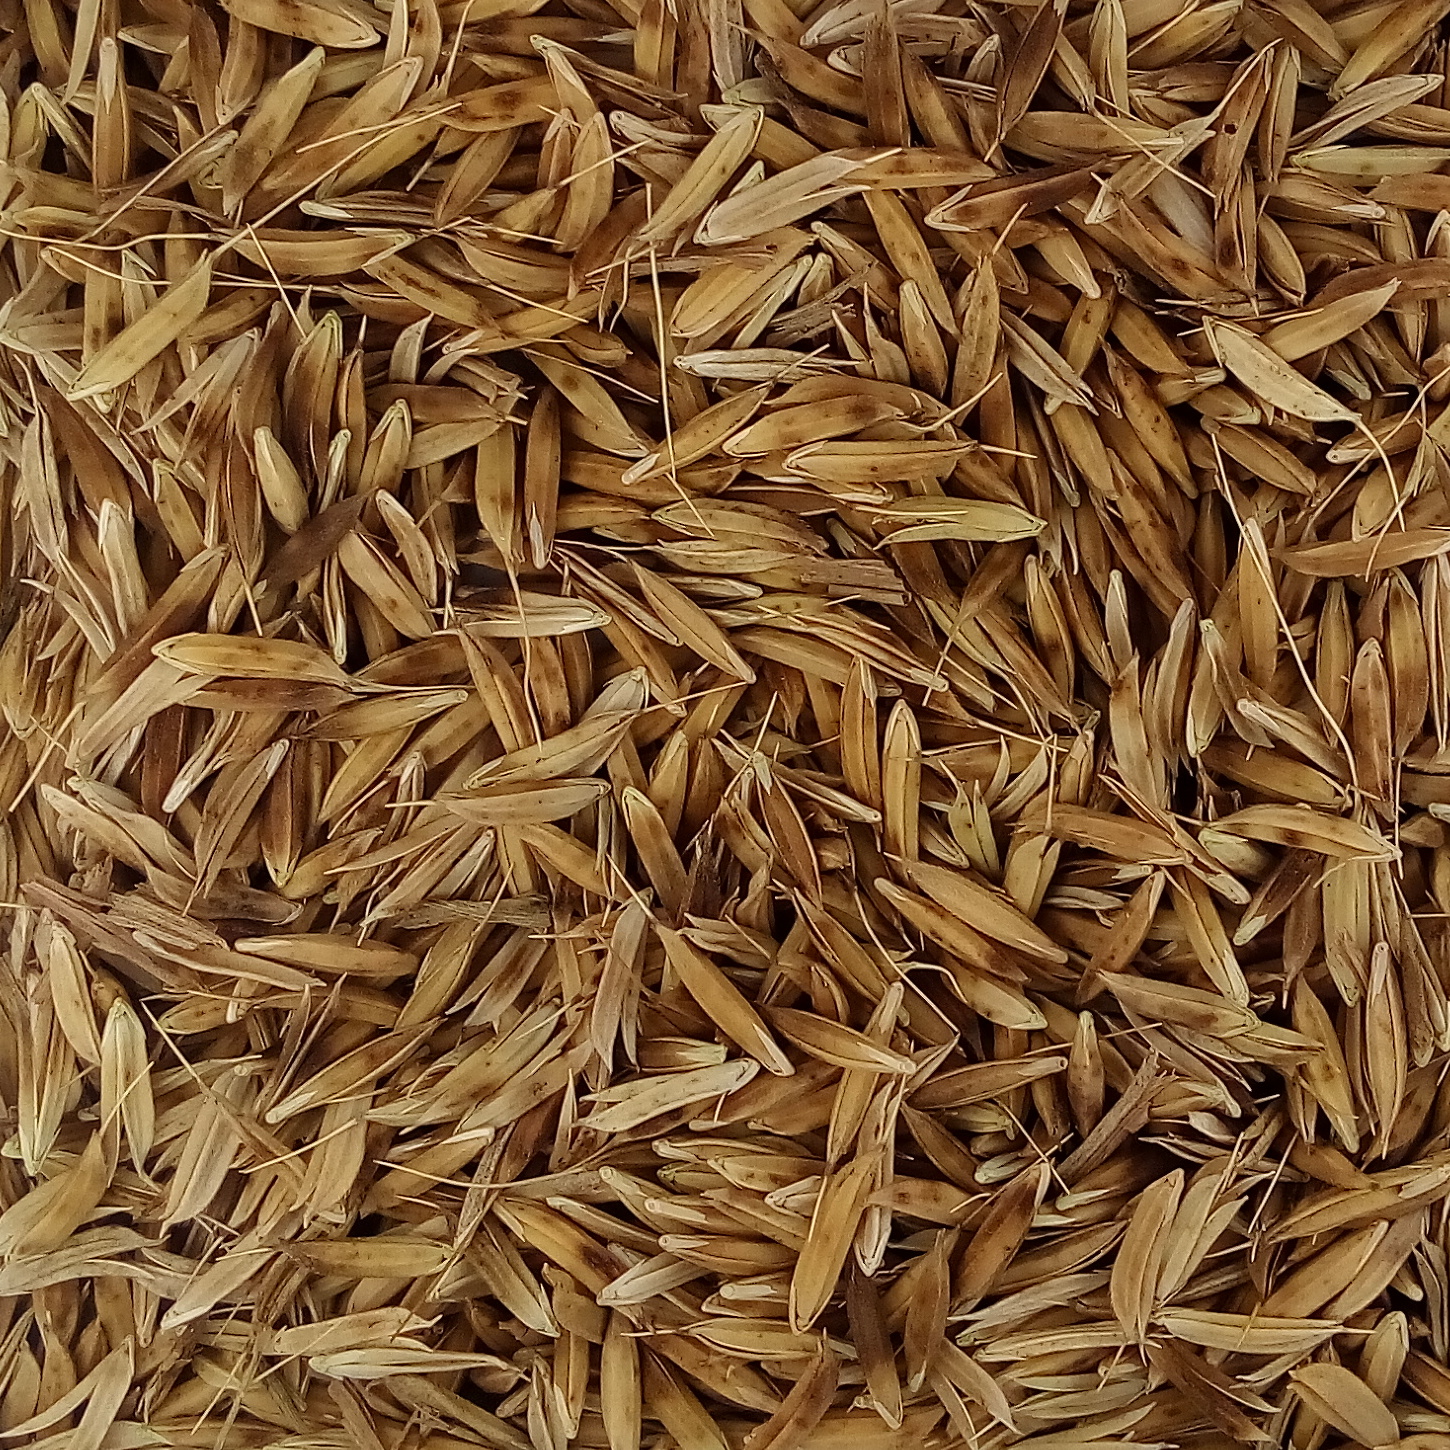
Rice seed variety: DHBT_3